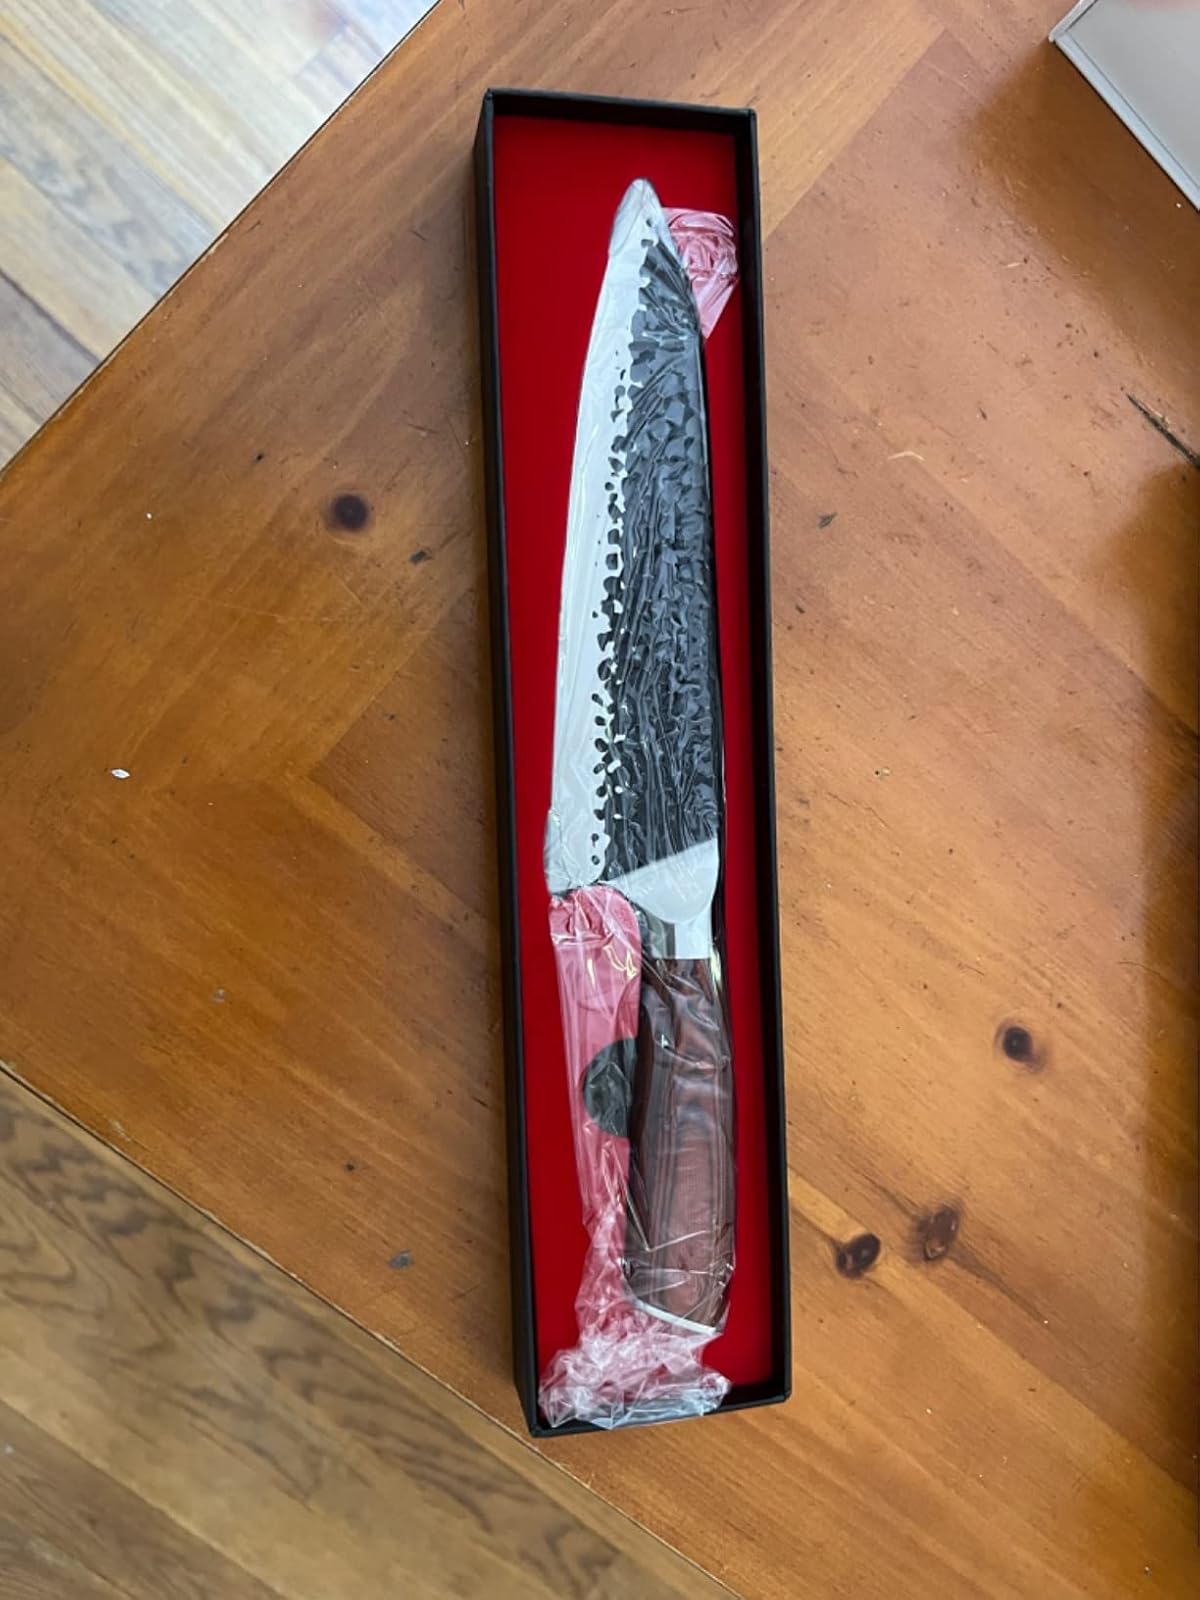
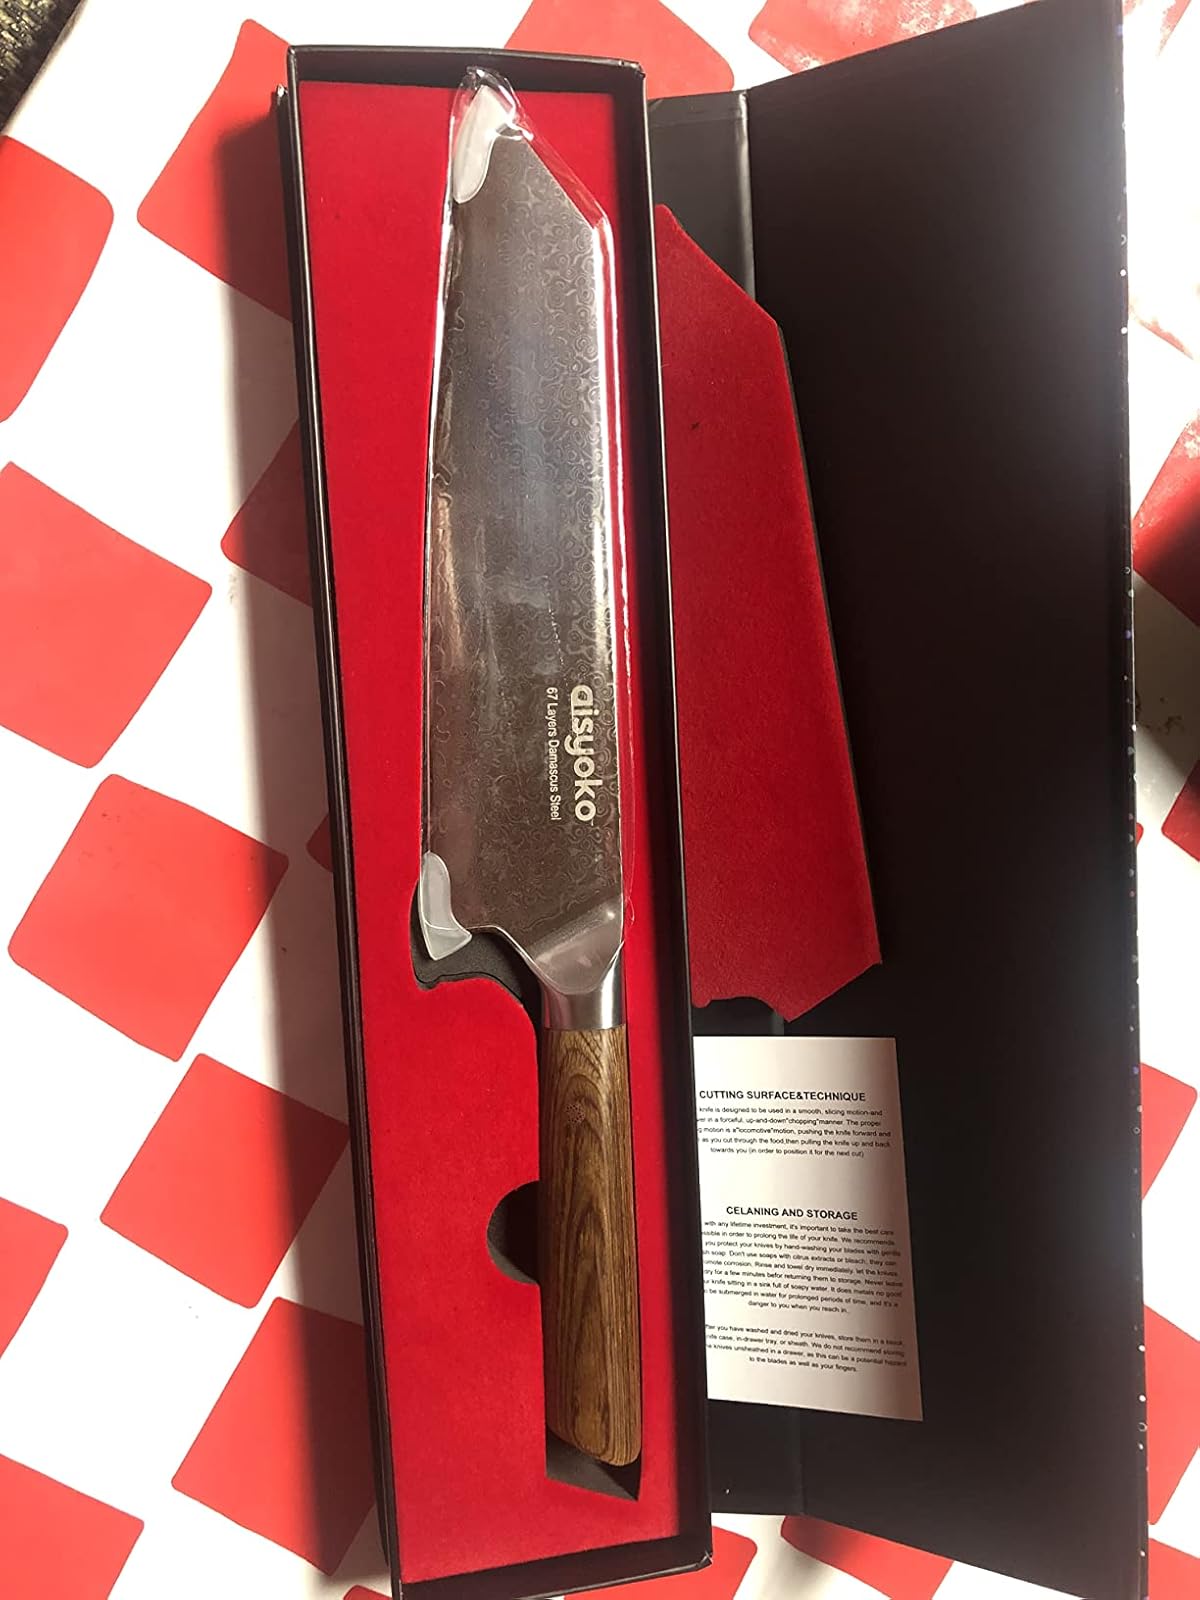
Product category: items_knife
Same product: no